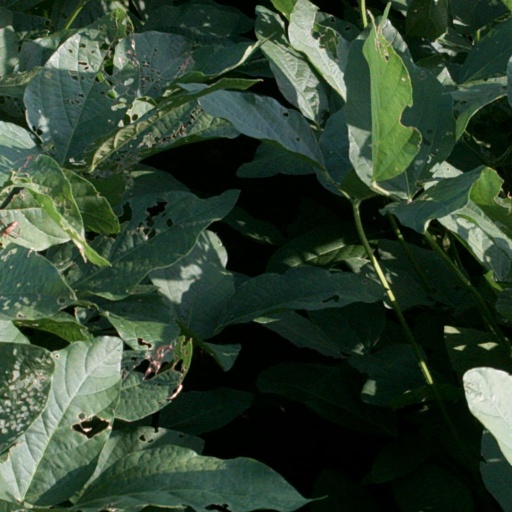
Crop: soybean